Josh Suggs

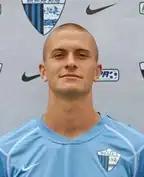
Suggs during his rookie year with the LA Blues

Suggs turned professional when he signed with the expansion Los Angeles Blues now formally known as the Orange County Blues FC of the USL Professional League in February 2010. He made his professional debut on April 15, 2011, in a 3–0 victory over Sevilla Puerto Rico